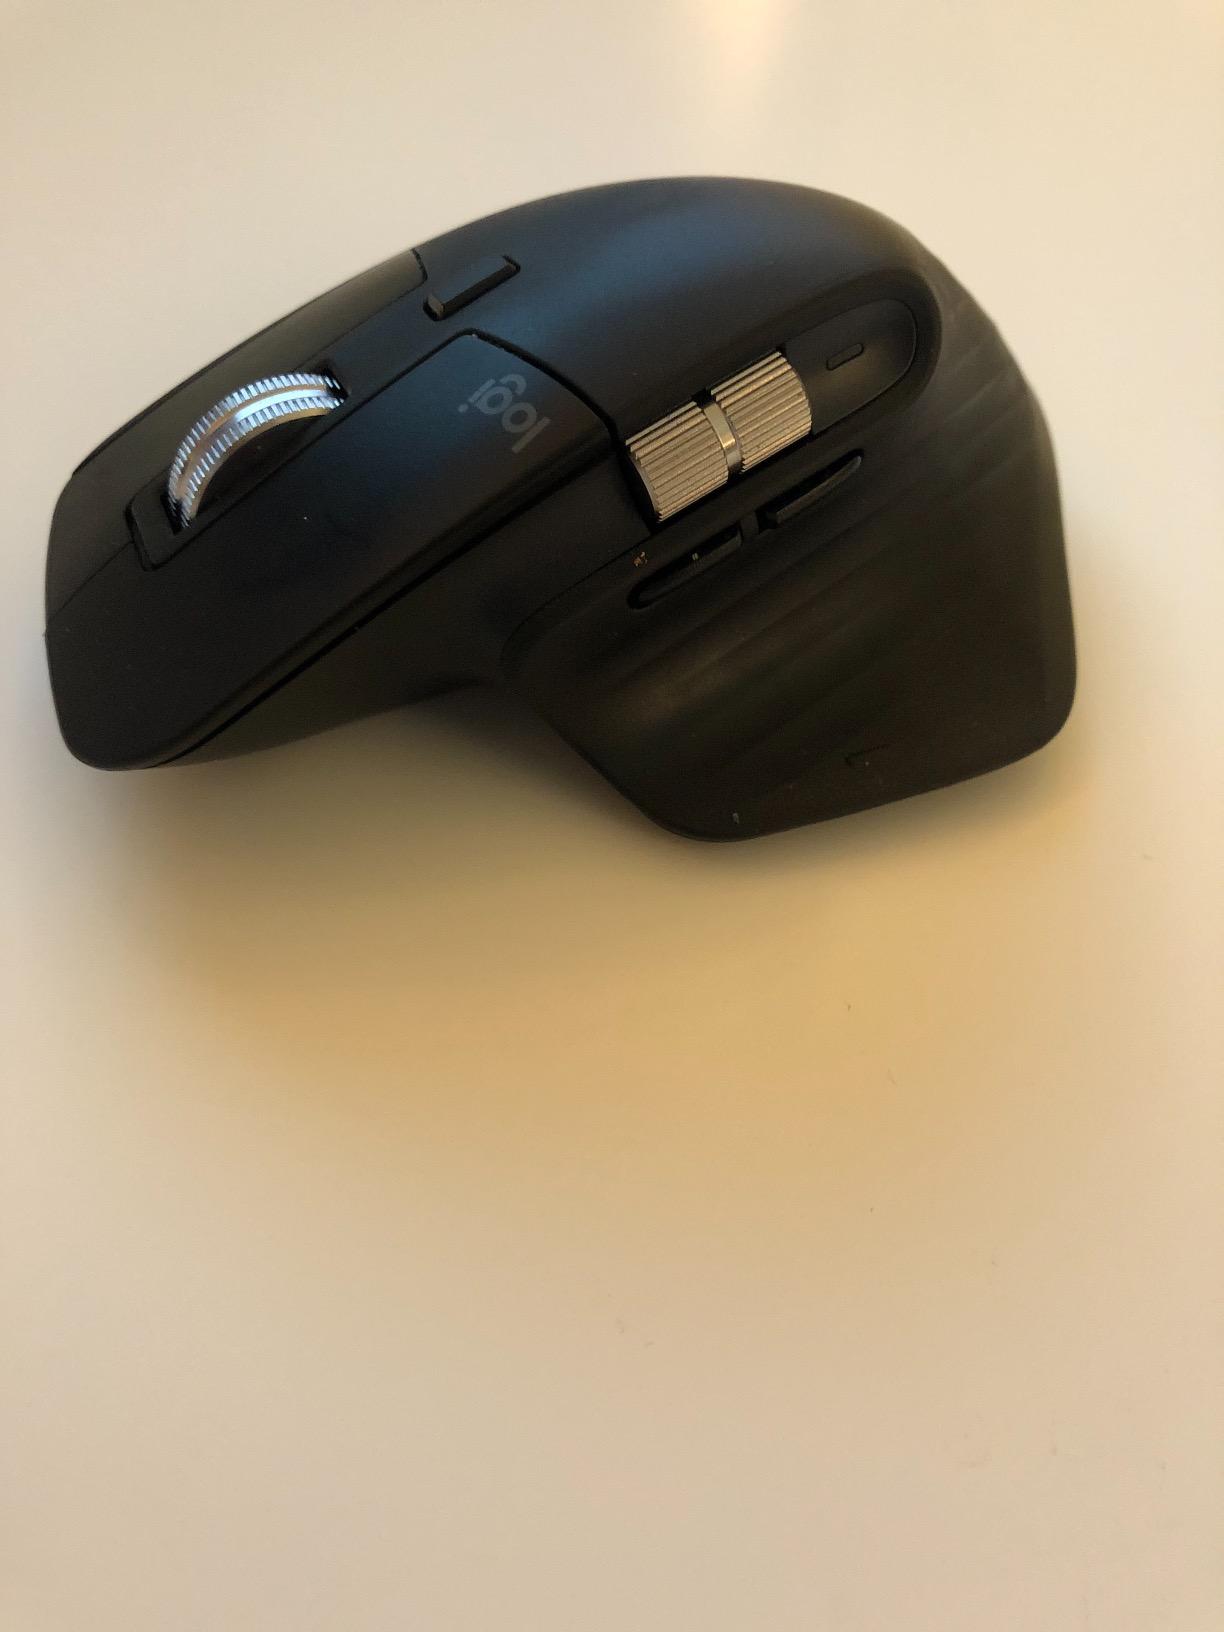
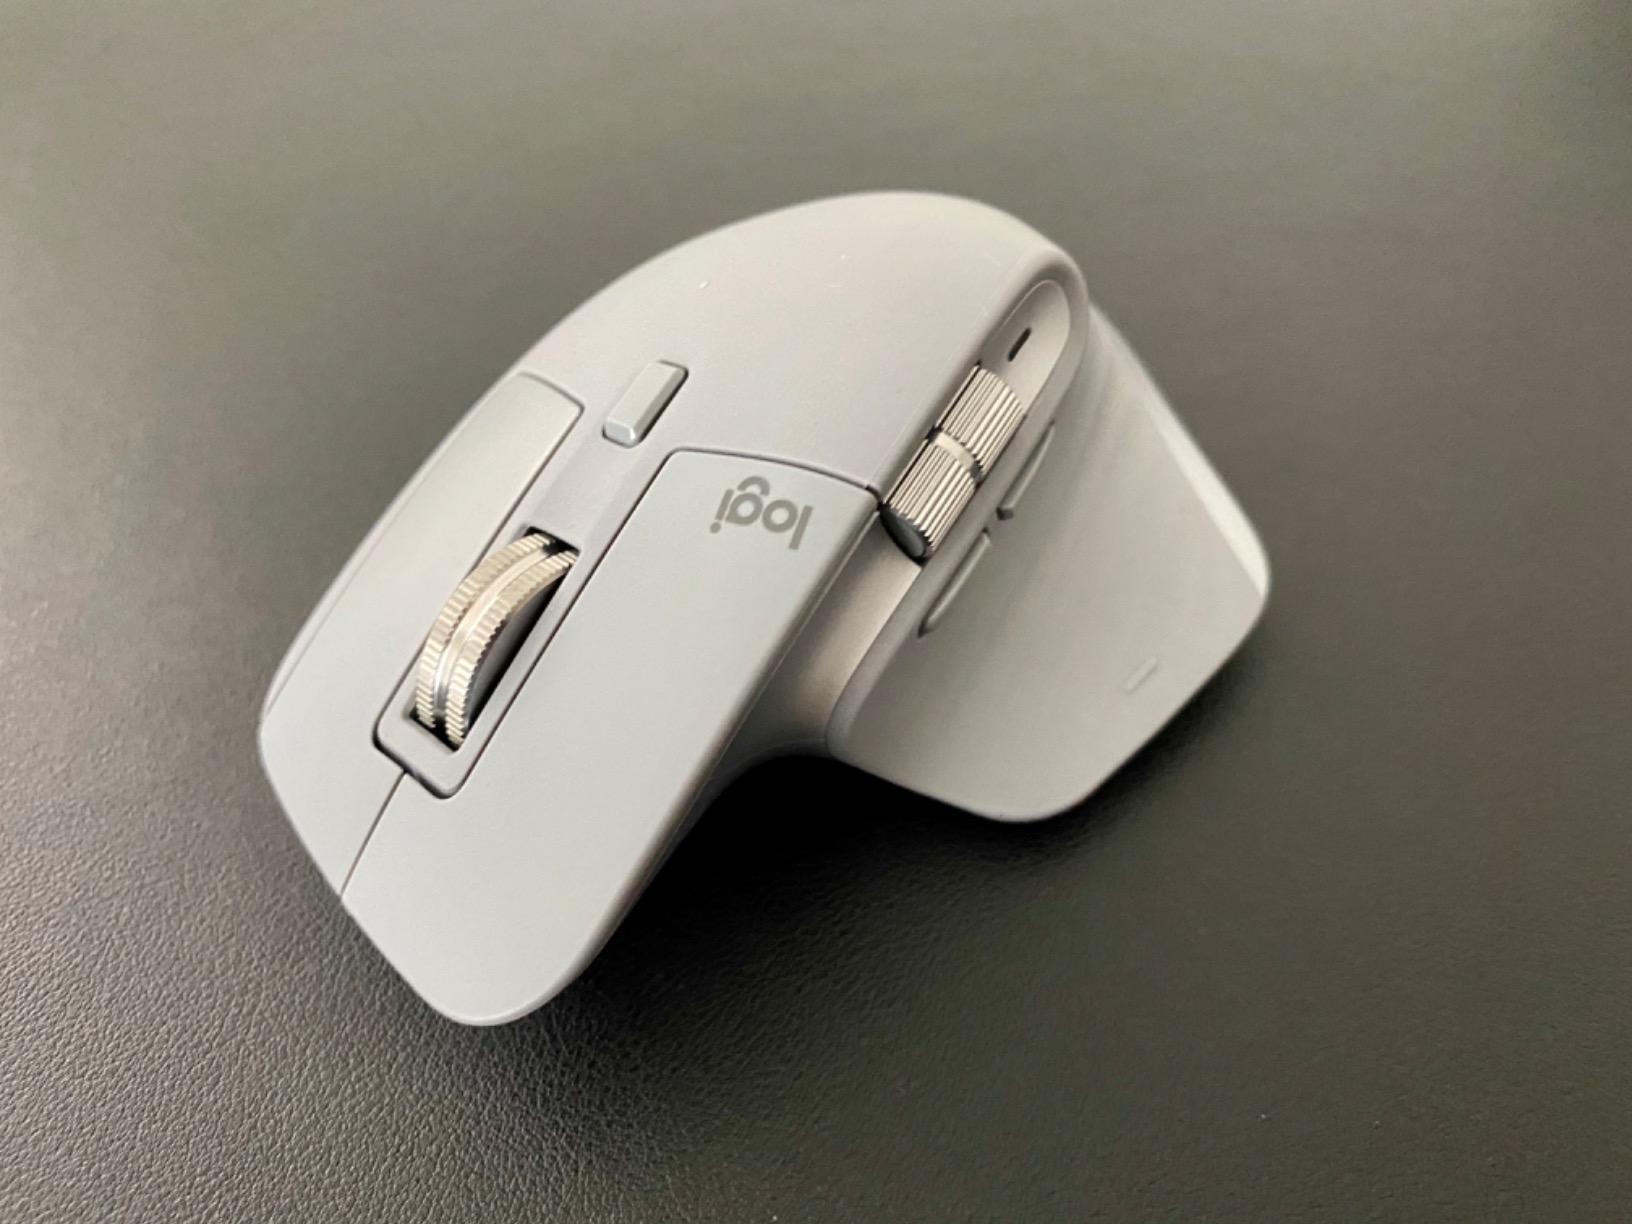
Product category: mouse
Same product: no